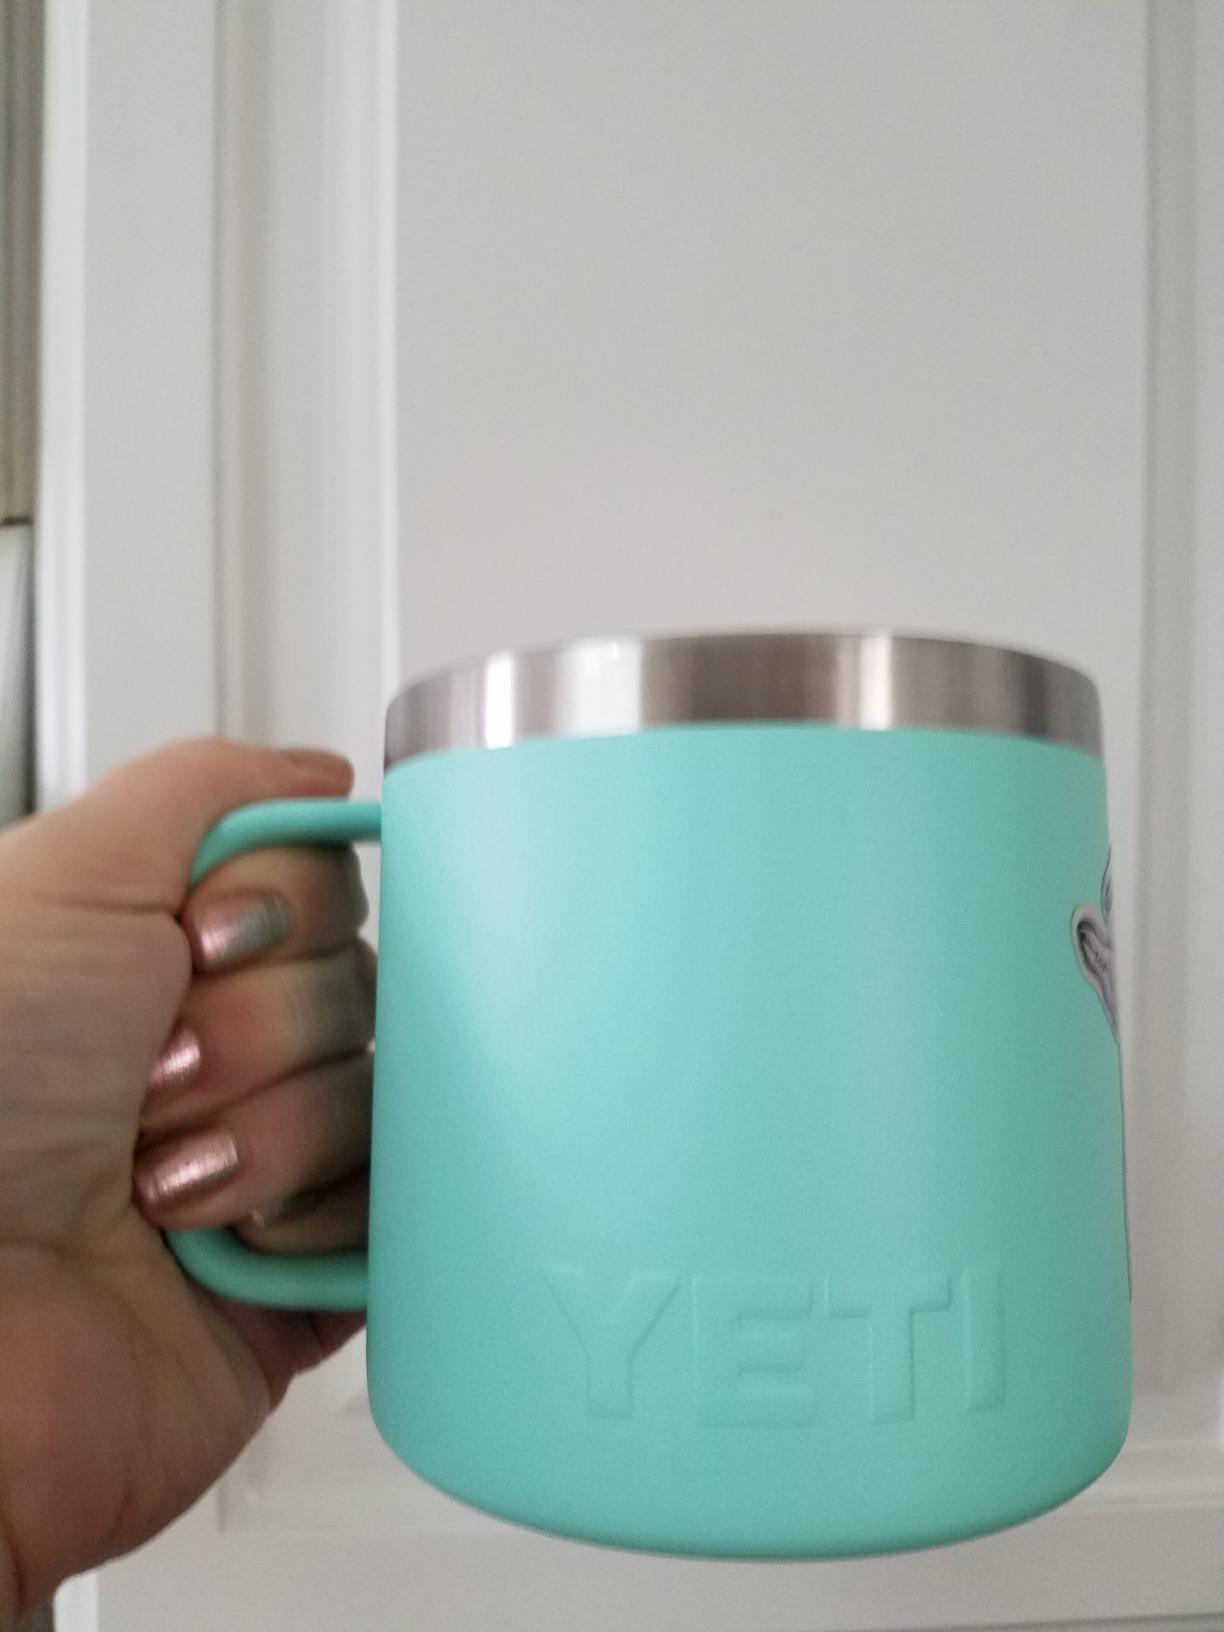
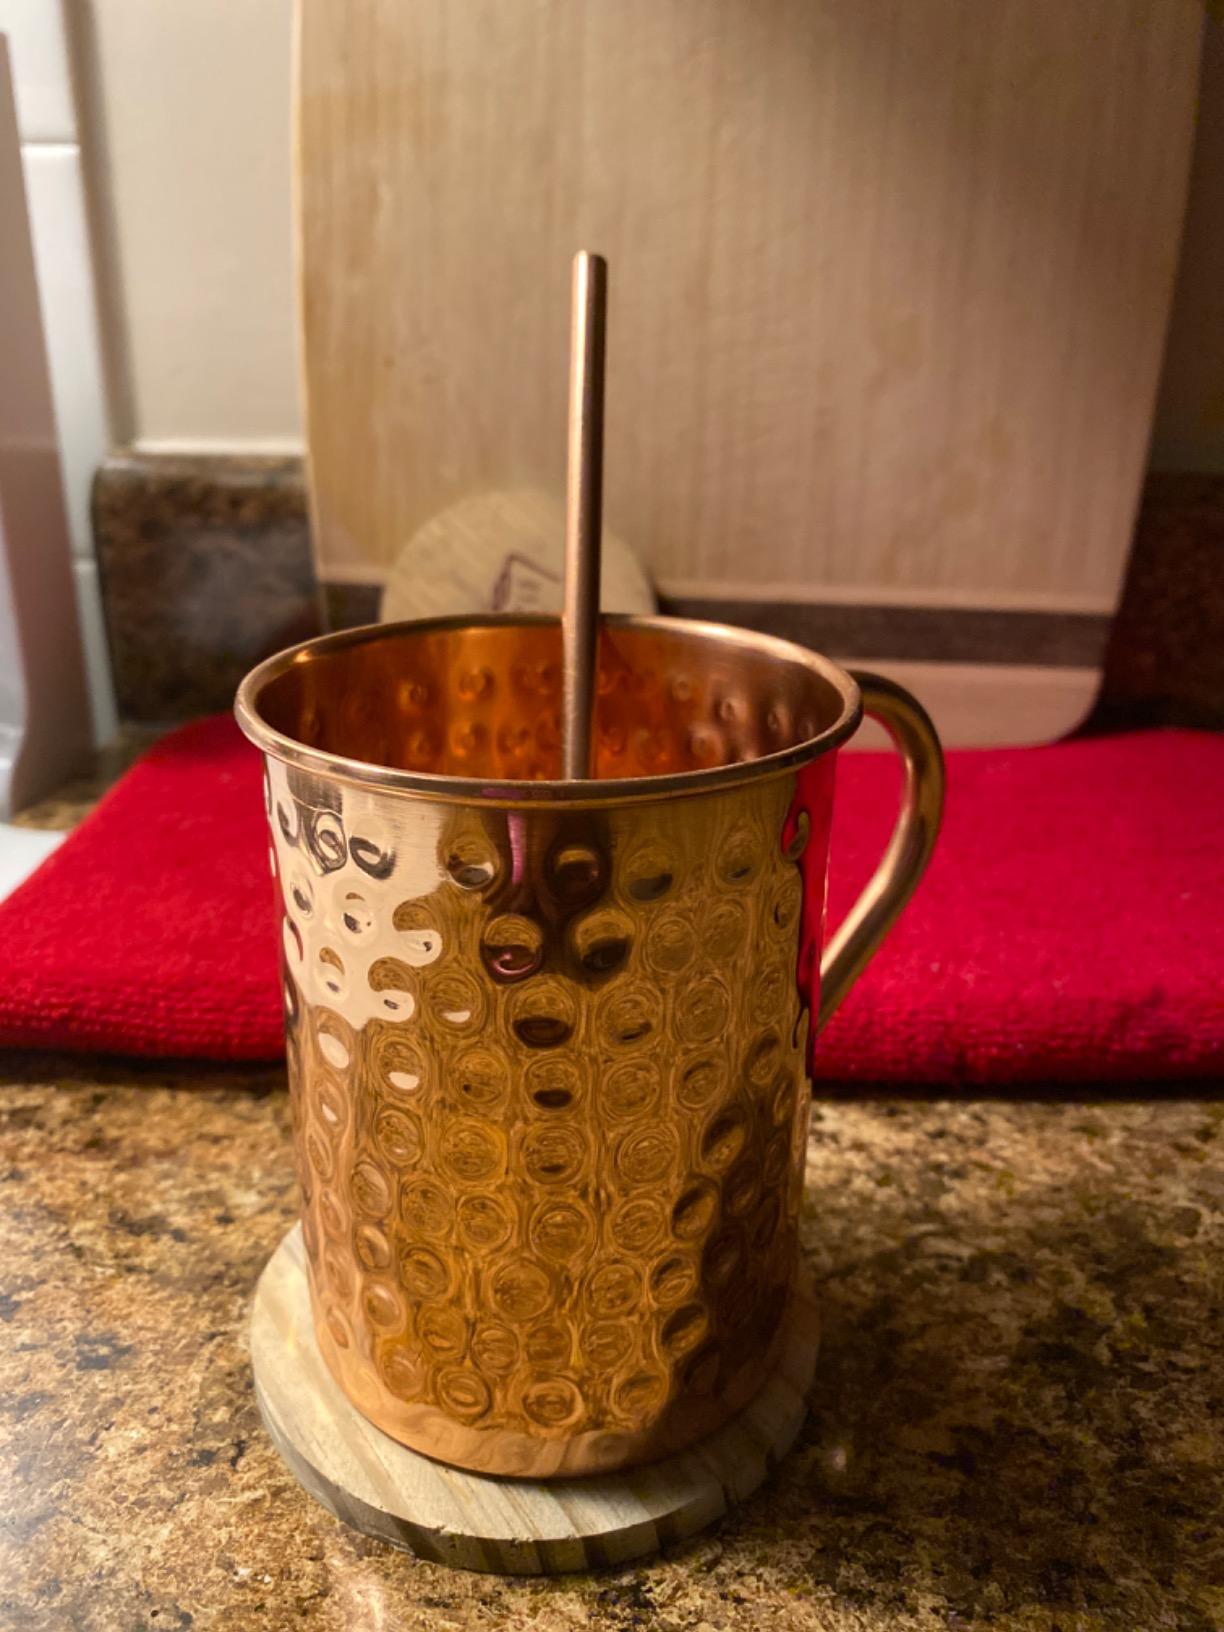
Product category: items_mug
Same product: no